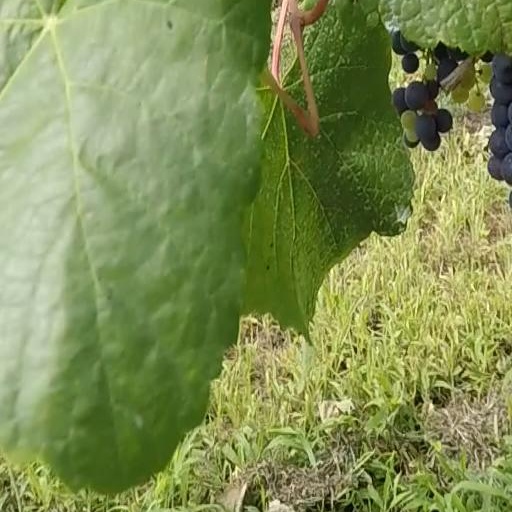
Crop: grape